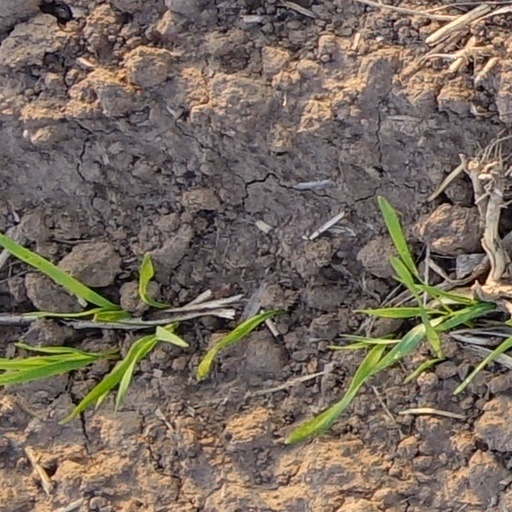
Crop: wheat